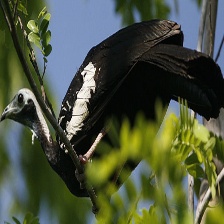
Species: BLUE THROATED PIPING GUAN
Scientific name: PIPILE CUMANENSIS